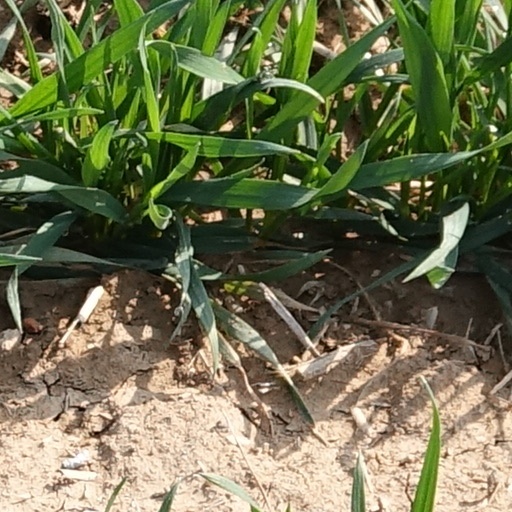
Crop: wheat